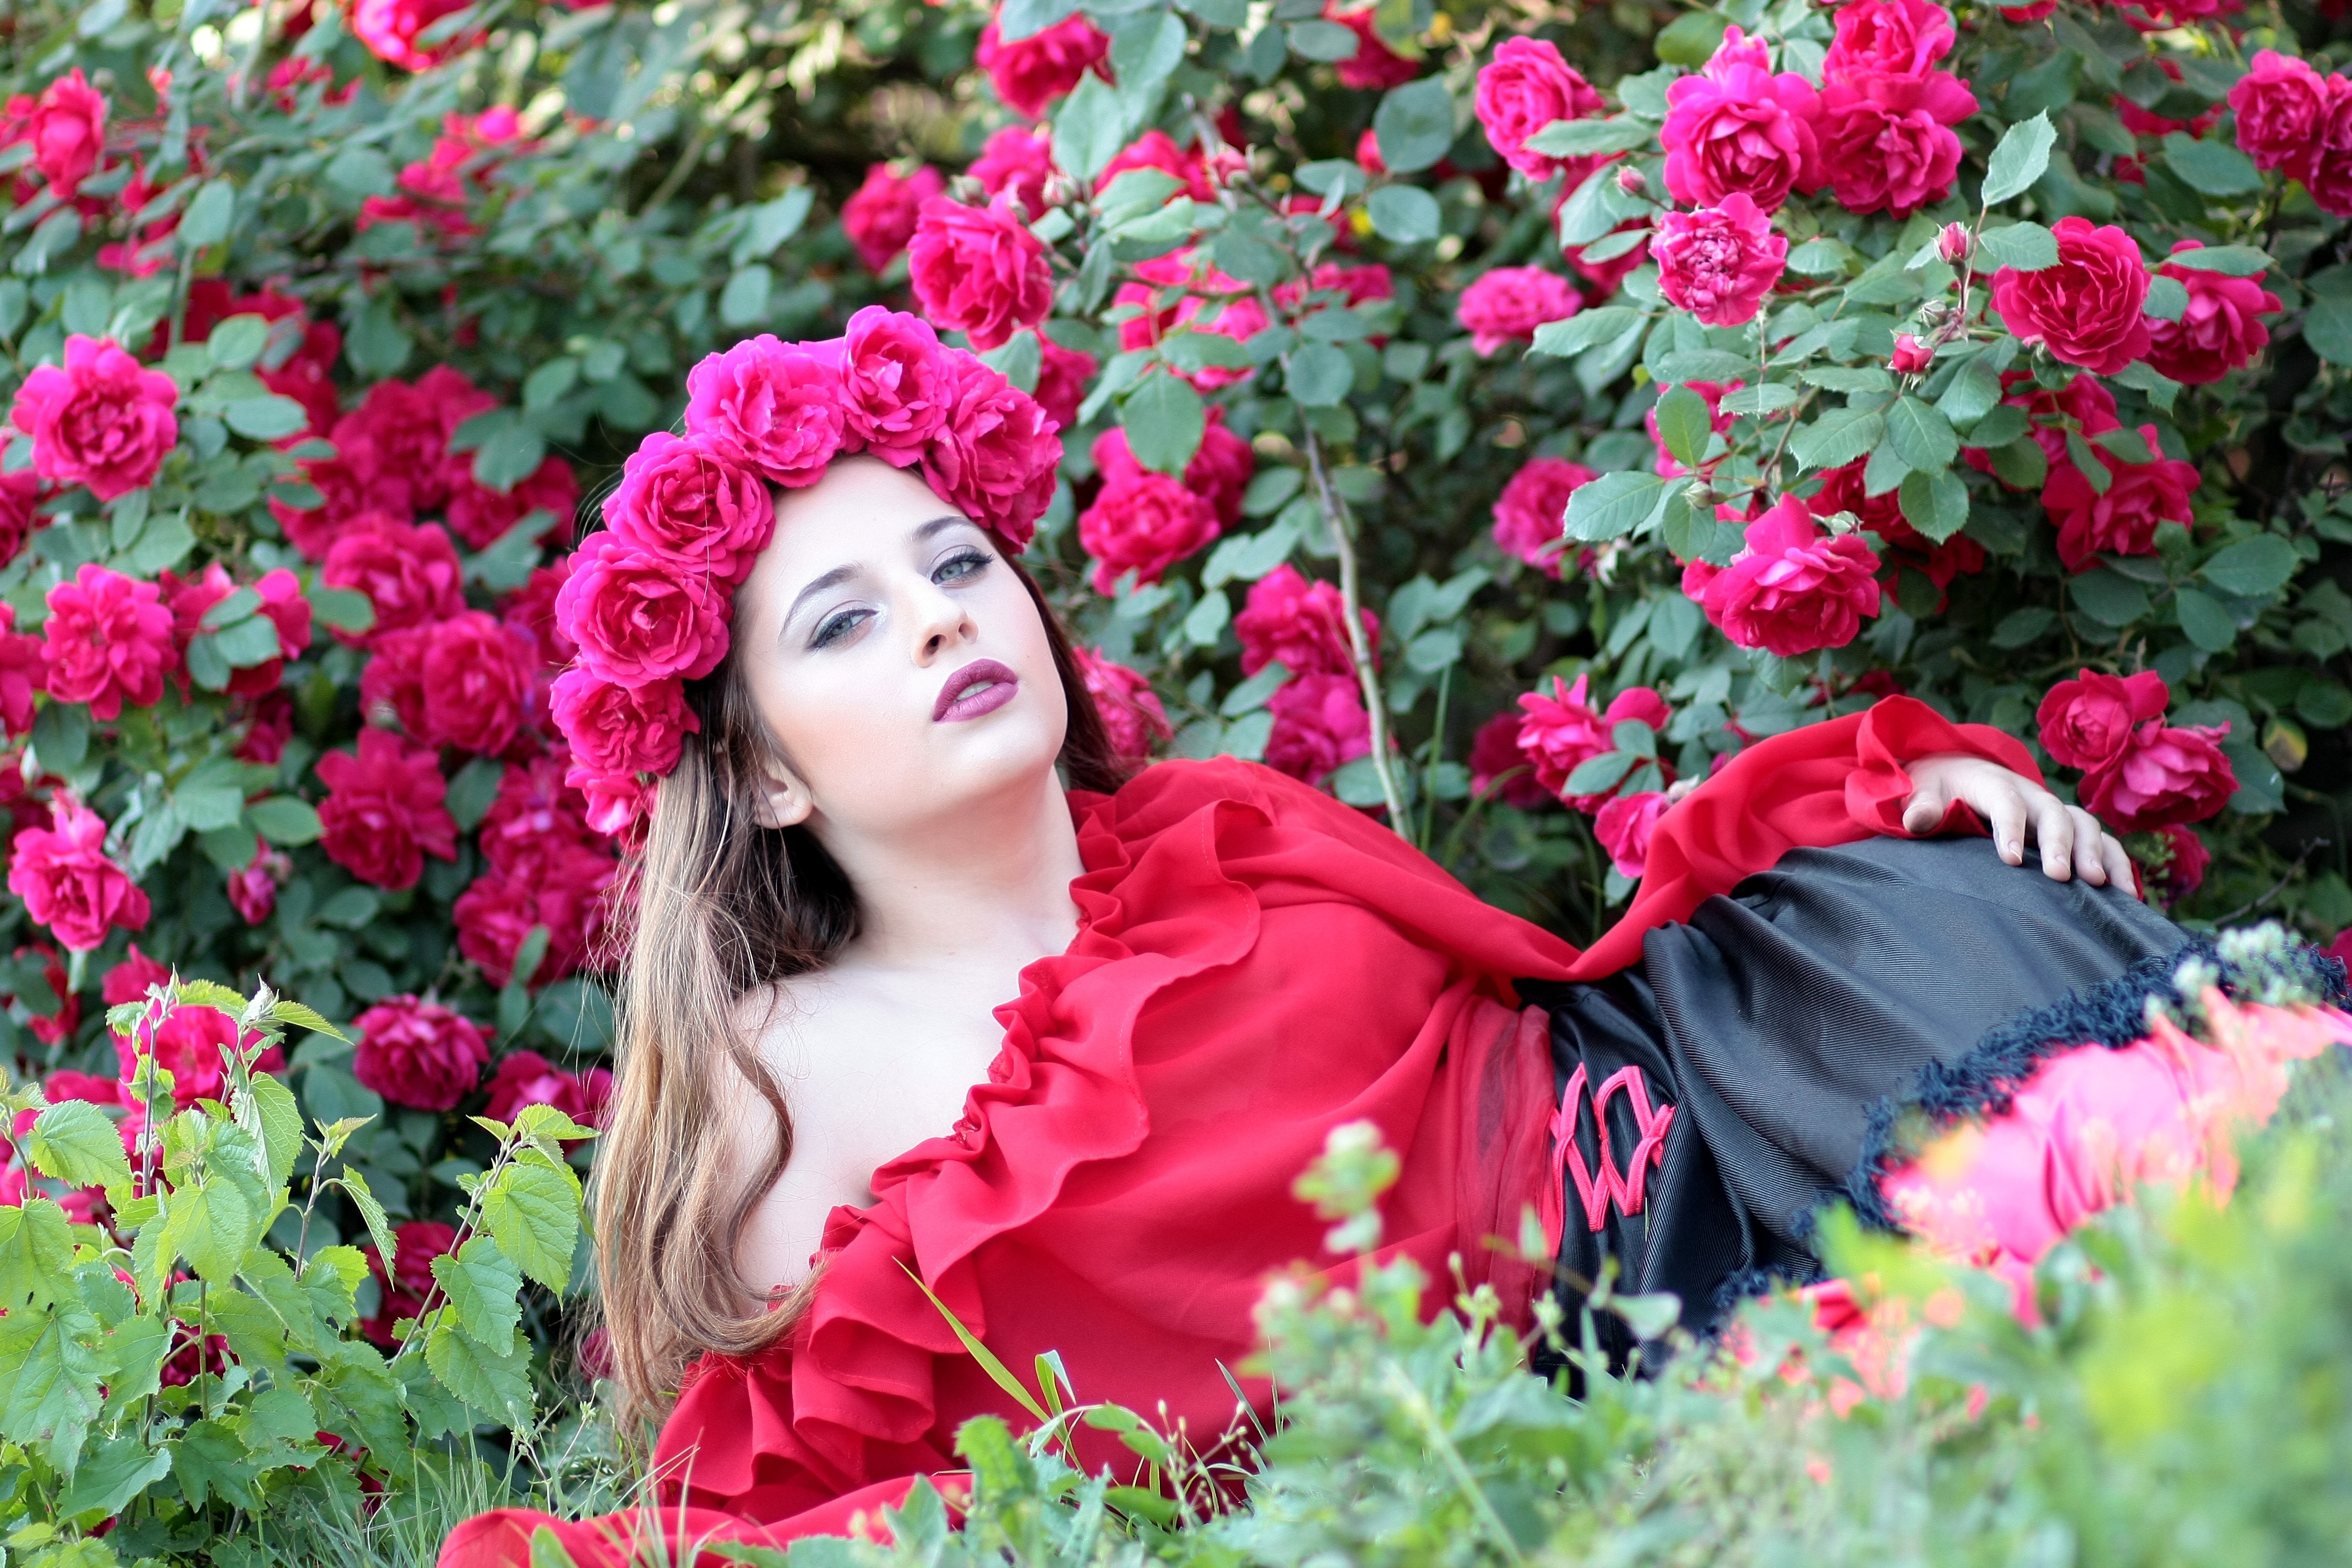
plant, girl, lawn, meadow, flower, petal, rose, red, garden, pink, flora, wreath, flowers, roses, beauty, floristry, flowering plant, garden roses, rose family, flower bouquet, land plant